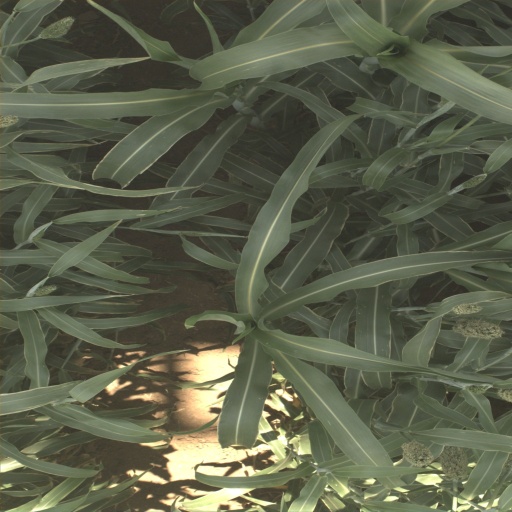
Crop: sorghum